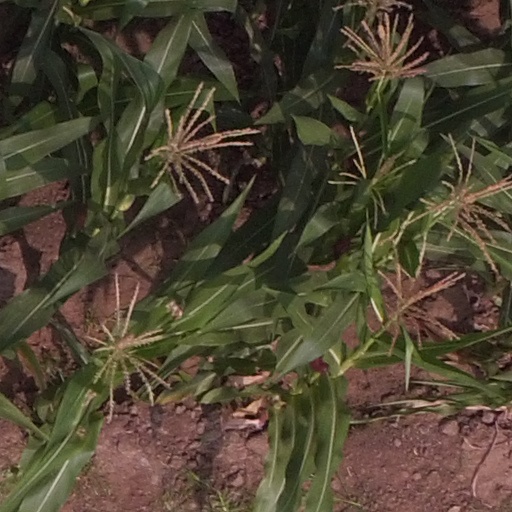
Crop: maize; corn